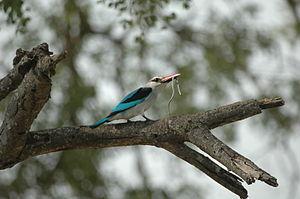
Le Martin-chasseur du Sénégal est une espèce d'oiseaux de la famille des Alcedinidae et de la sous-famille des Halcyoninae. Il est commun en Afrique tropicale et équatoriale. C'est une espèce endémique du continent africain. Dans son Histoire naturelle, le naturaliste français Georges-Louis Leclerc Buffon prête à cette espèce le nom vernaculaire de baboucard, mot dérivé du nom de l'oiseau en langue wolofe, bien que cette appellation ne soit plus courante en français.